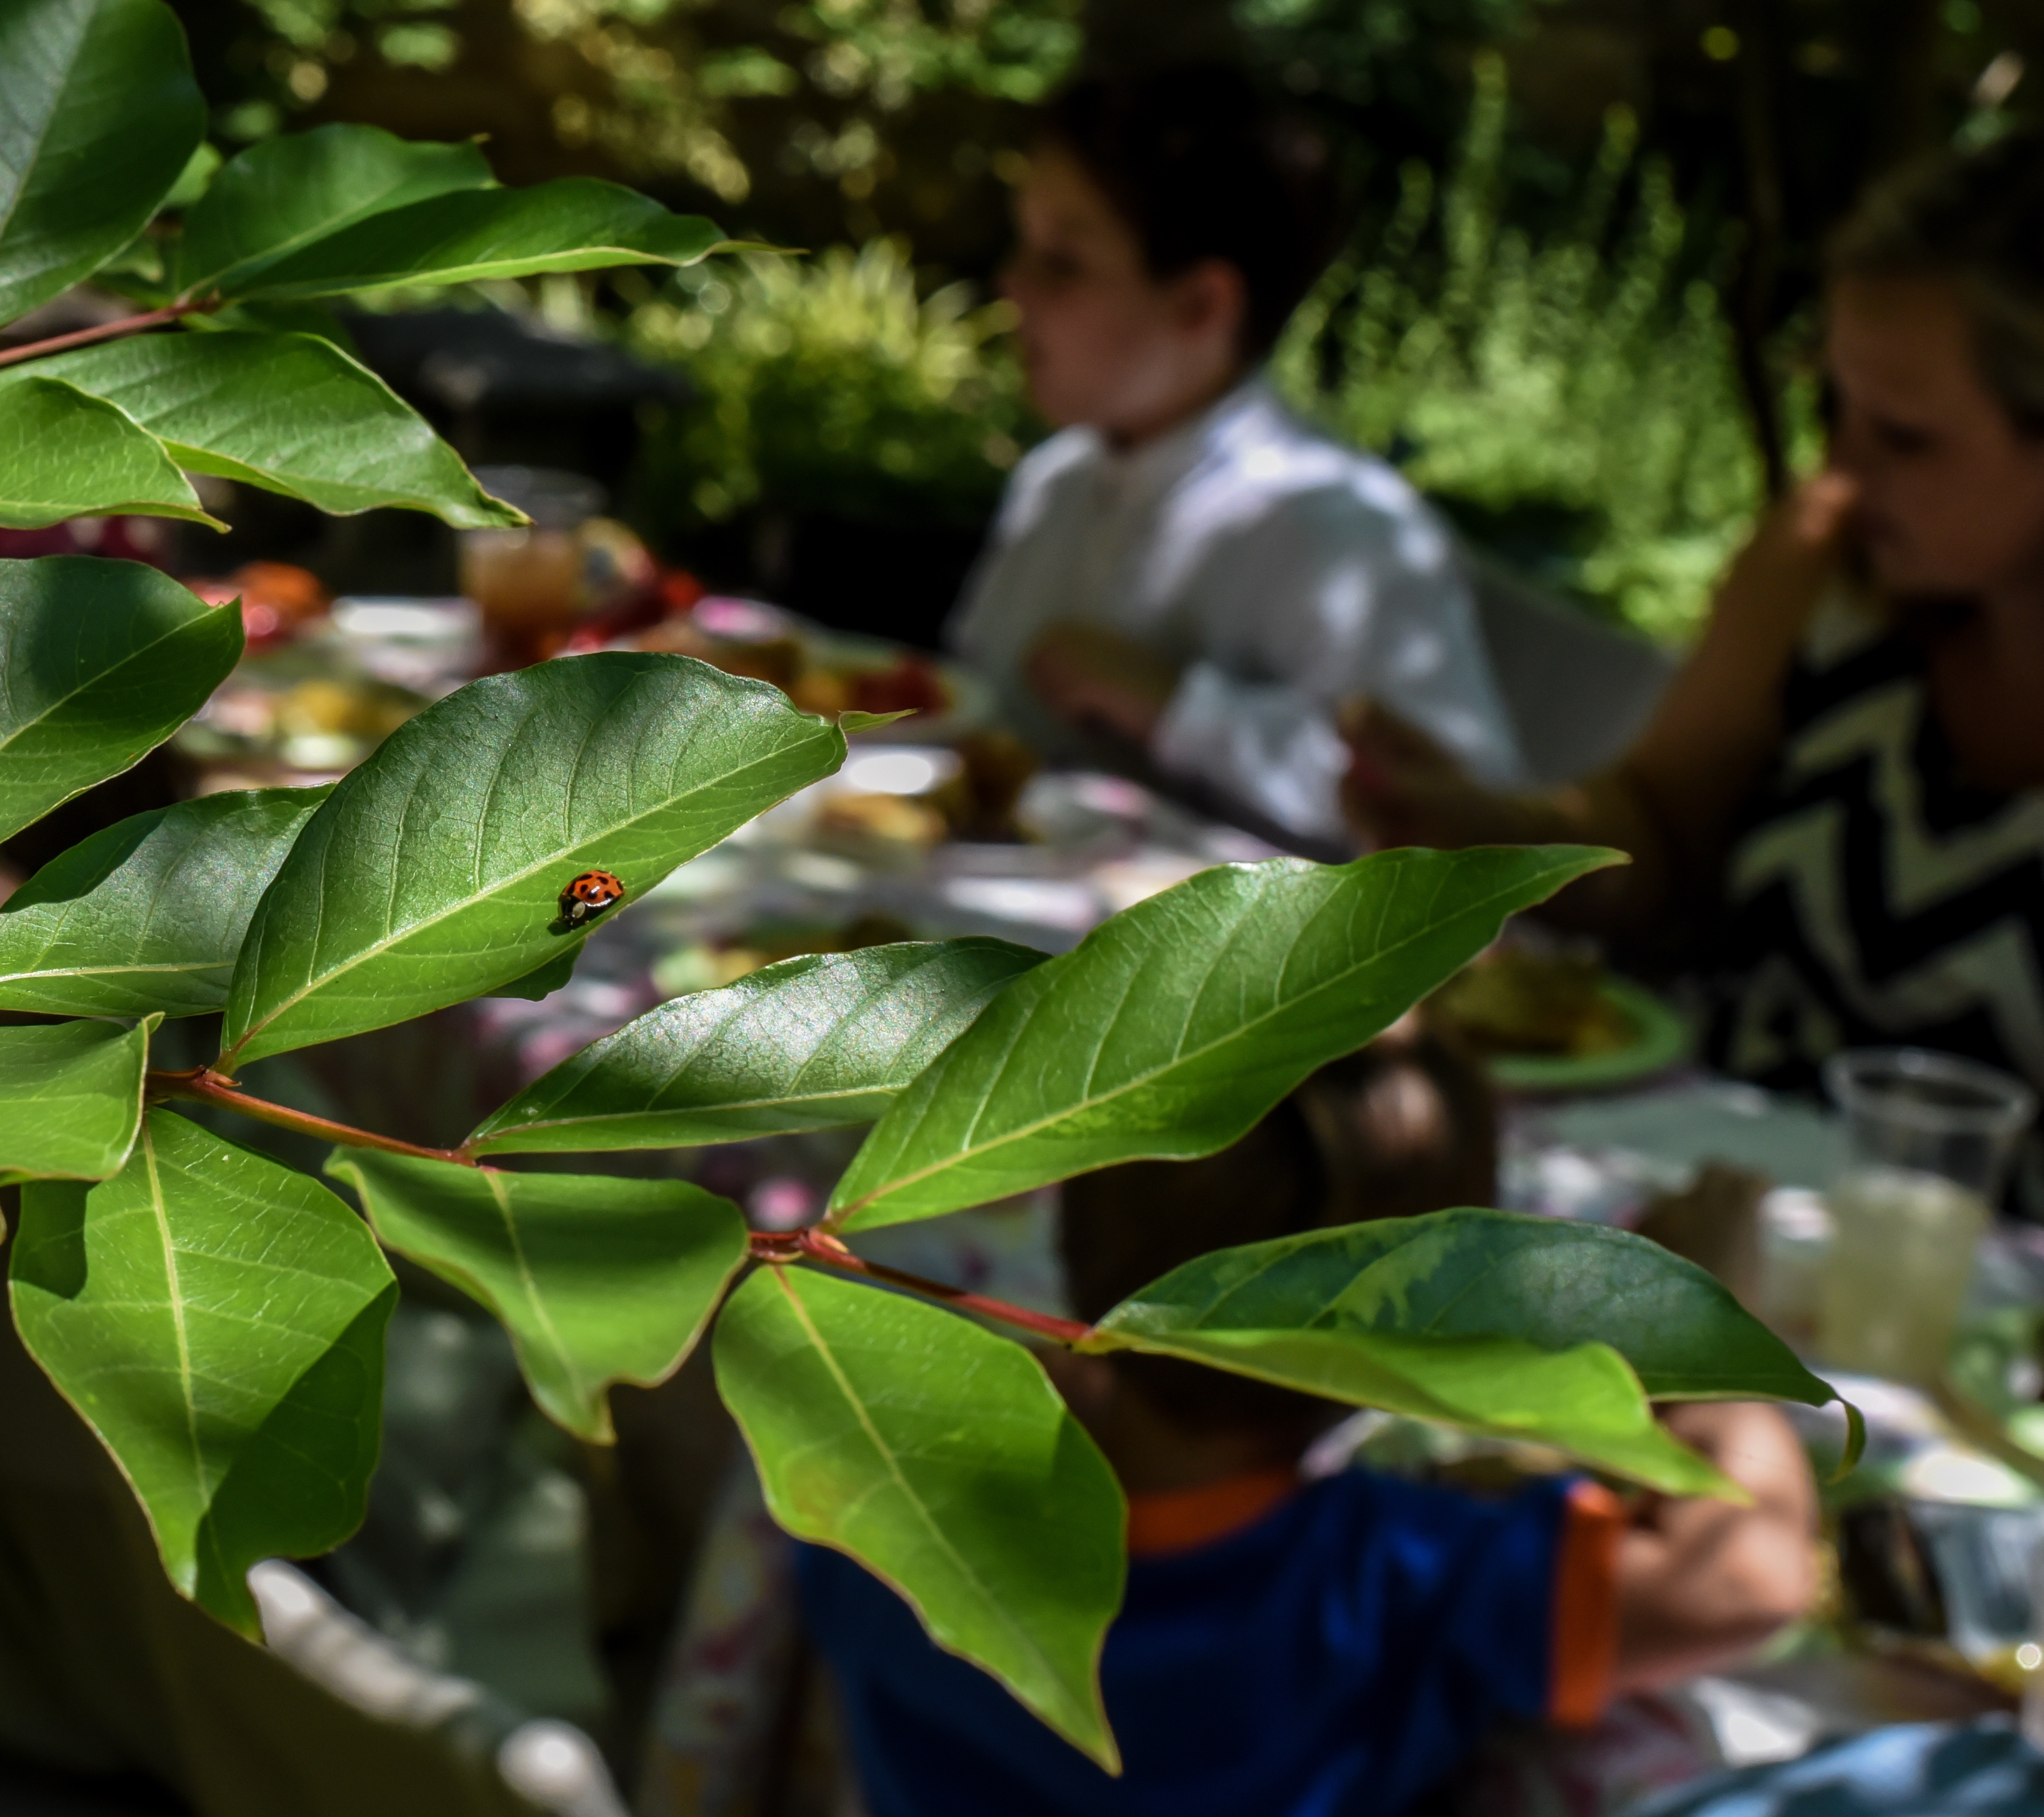
tree, nature, branch, plant, leaf, flower, green, jungle, produce, autumn, botany, flora, shrub, flowering plant, land plant